Cheech & Chong

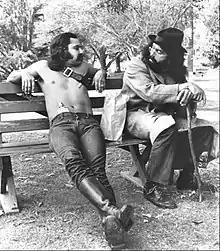
Cheech and Chong in the early 1970s

The duo met in Vancouver, British Columbia, in 1969. Chong was a Canadian citizen, and Cheech had moved there from Southern California to avoid the draft at the height of the Vietnam War. Chong had formed an improv group called "City Works" after seeing Second City Improv while touring as a musician. City Works performed as part of a "hippie burlesque" at Shanghai Junk, a strip club owned by Chong's family. Marin briefly joined City Works as a replacement for the original straight man.